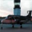
Label: airplane